Marble Throne

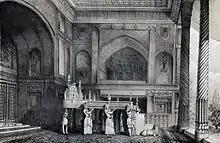
Drawing by Eugène Flandin

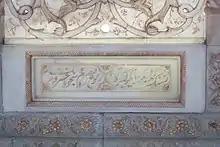

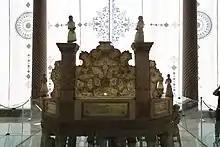

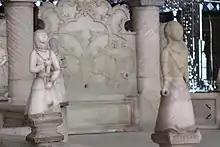

The Marble Throne is a 19th century throne in Golestan Palace, Tehran, Iran